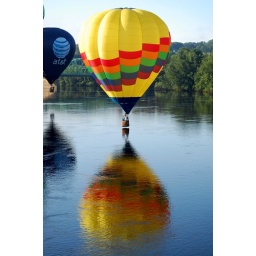
Reflection in the water over the river